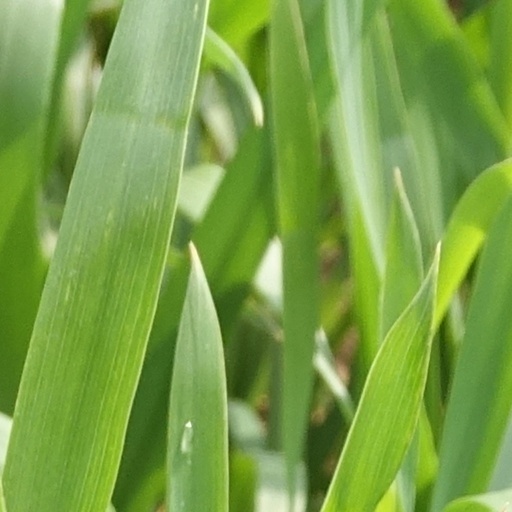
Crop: wheat